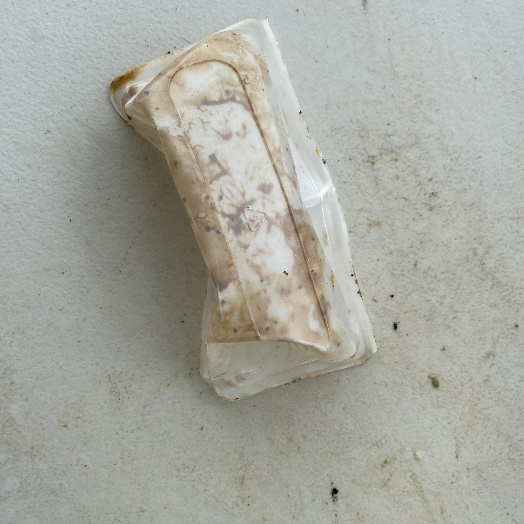
Label: Plastic